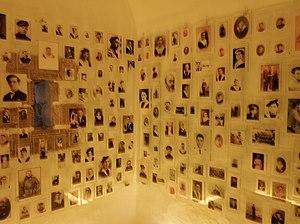
Pointe Saint-Mathieu
La pointe Saint-Mathieu est une pointe du Finistère située à proximité du Conquet sur le territoire de la commune de Plougonvelin. Elle est bordée de falaises avoisinant 20 mètres de hauteur.